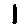
Label: 1